Brentwood, Essex

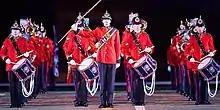
The Brentwood Imperial Youth Marching Band on Red Square in 2018.

There are two tiers of local government covering Brentwood, at district (borough) and county level: Brentwood Borough Council, based at Brentwood Town Hall and Essex County Council, based in Chelmsford.